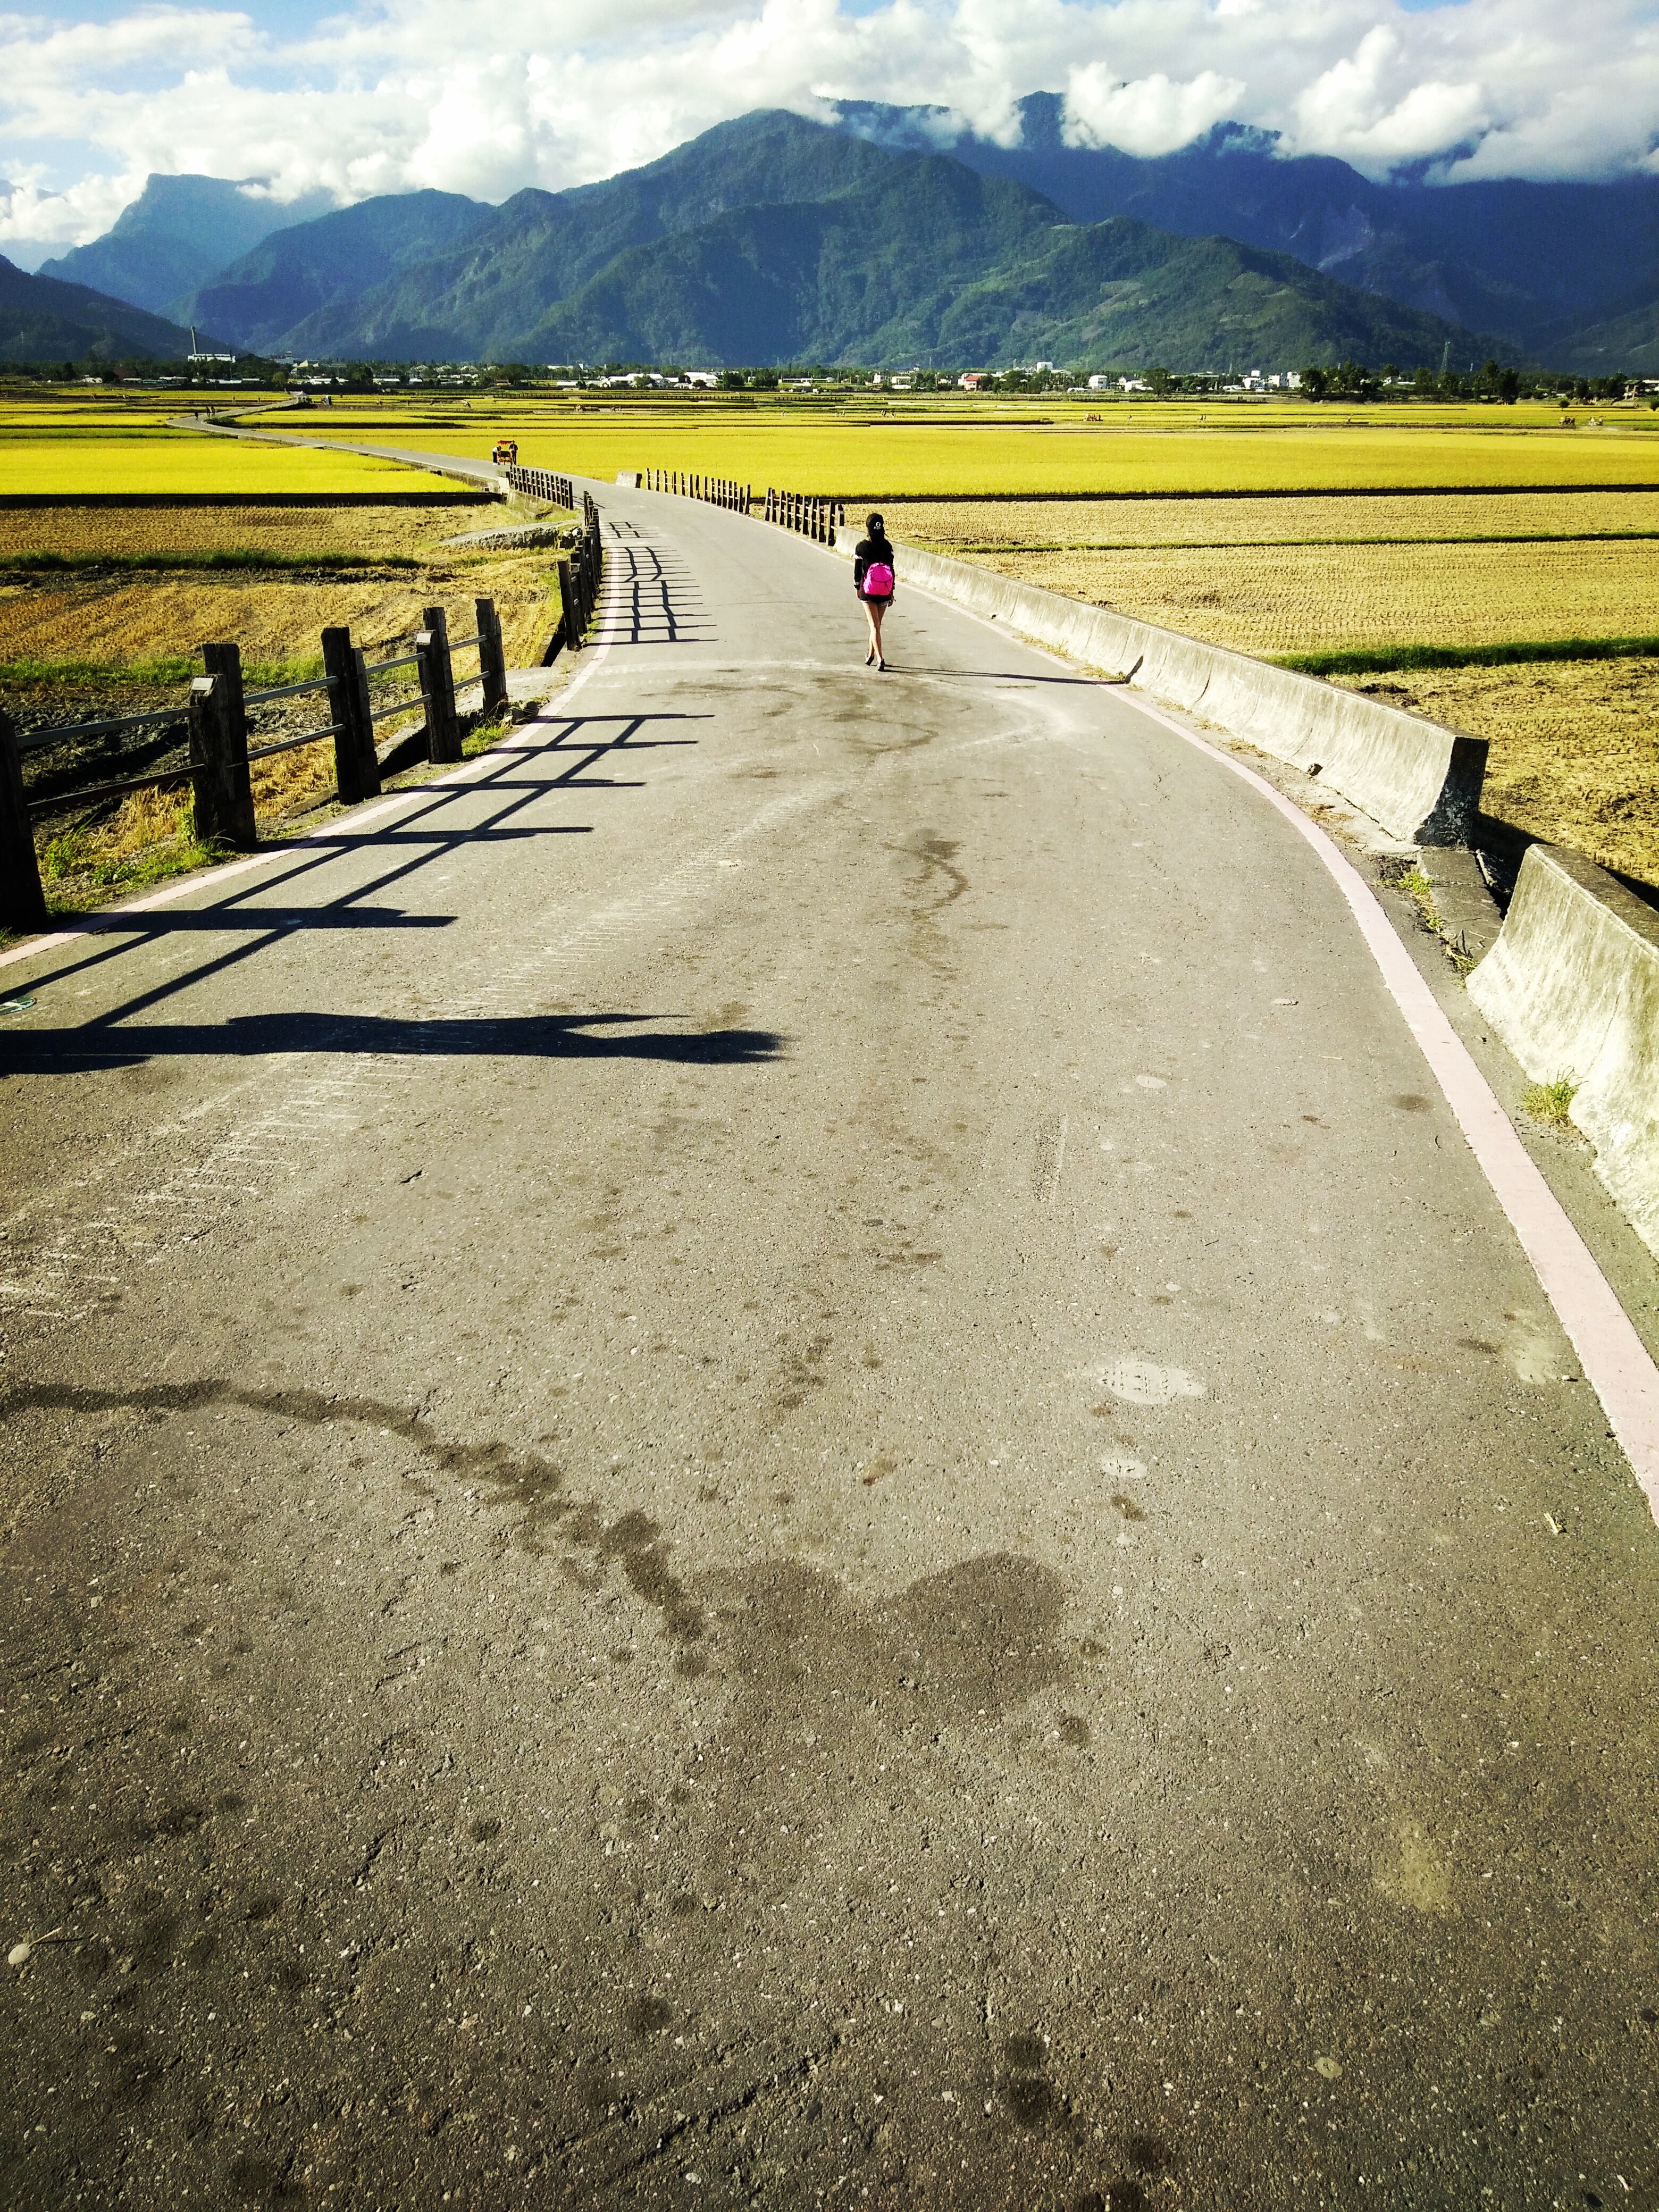
landscape, grass, mountain, road, field, hill, highway, asphalt, soil, infrastructure, rural area, road surface